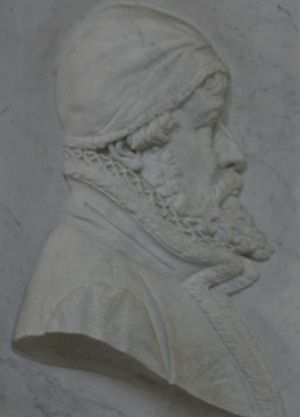
Anders Sørensen Vedel / Galleri
Anders Sørensen Vedel var en dansk historiker og forfatter til en lang række værker. Blandt andet kendt for at han oversatte Saxos Gesta Danorum fra latin til dansk.